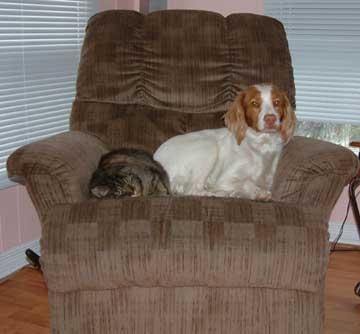
Brittany_spaniel